Maneet Ahuja

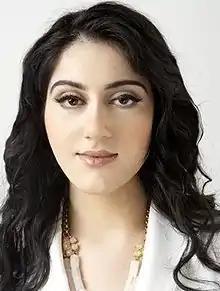

Maneet Ahuja is an American author, journalist, television news producer, and hedge fund specialist. She is a producer of CNBC's morning business news program, "Squawk Box". Her 2012 book, "The Alpha Masters: Unlocking the Genius of the World's Top Hedge Funds", was published by John Wiley & Sons and nominated for an FT / Goldman Sachs Book of the Year Award. "Forbes" named her to their "30 Under 30" list of media figures for 2012. Ahuja has also produced a number of business events including CNBC's Delivering Alpha conference, a hedge fund summit that she created and co-developed. Ahuja serves on the Council of Advocates for Mt. Sinai Hospital and is on the United Nations Commission on the Status of Women. Her next book is The Techtonics.